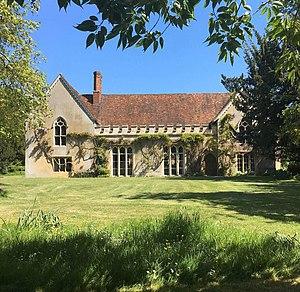
The Abbey, Sutton Courtenay est un manoir à la cour du médiéval situé à Sutton Courtenay, un village dans l'Oxfordshire, au Royaume-Uni. Il est situé près de la Tamise, à trois kilomètres au sud de la ville d'Abingdon-on-Thames. The Abbey est historiquement situé dans le Berkshire. The Abbey a été reconnue par le 'Historic England' comme un bâtiment d'un intérêt historique et architectural exceptionnel. C'est considéré comme un exemple parfait du manoir médiéval anglais et est un bâtiment classé Grade I.